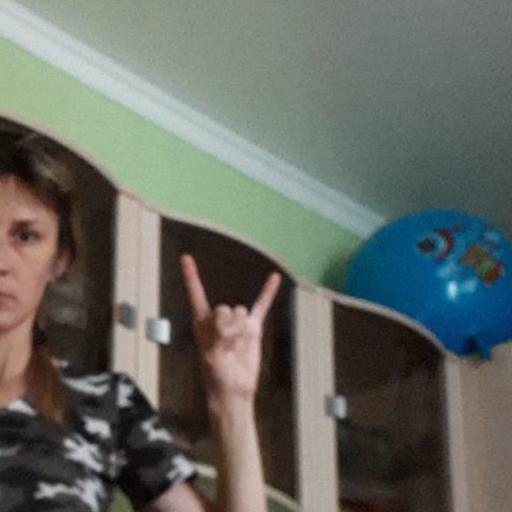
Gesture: rock